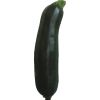
Label: dark_zucchini